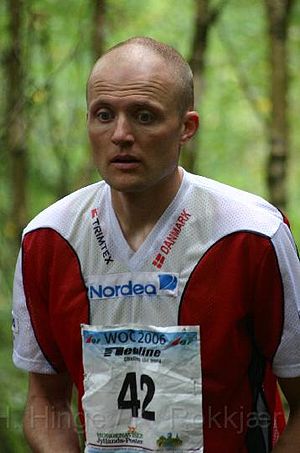
Chris Terkelsen
Chris Risbjerg Terkelsen er dansk orienteringsløber, der i en periode på ca. 10 år var blandt verdens bedste. Han voksede op i Jelling og begyndte at løbe orienteringsløb i Orienteringsklubben Gorm.